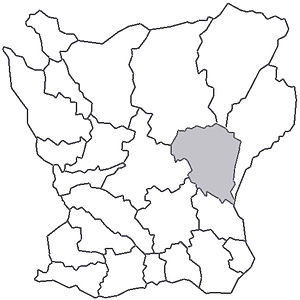
Gärds herred
Gers Herreds beliggenhed i Skåne
Gärds herred var et herred beliggende i Skåne.